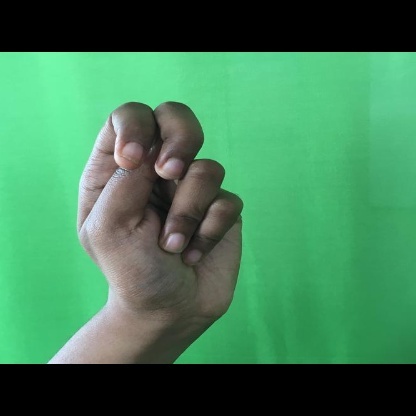
Mudra: Katakamukha